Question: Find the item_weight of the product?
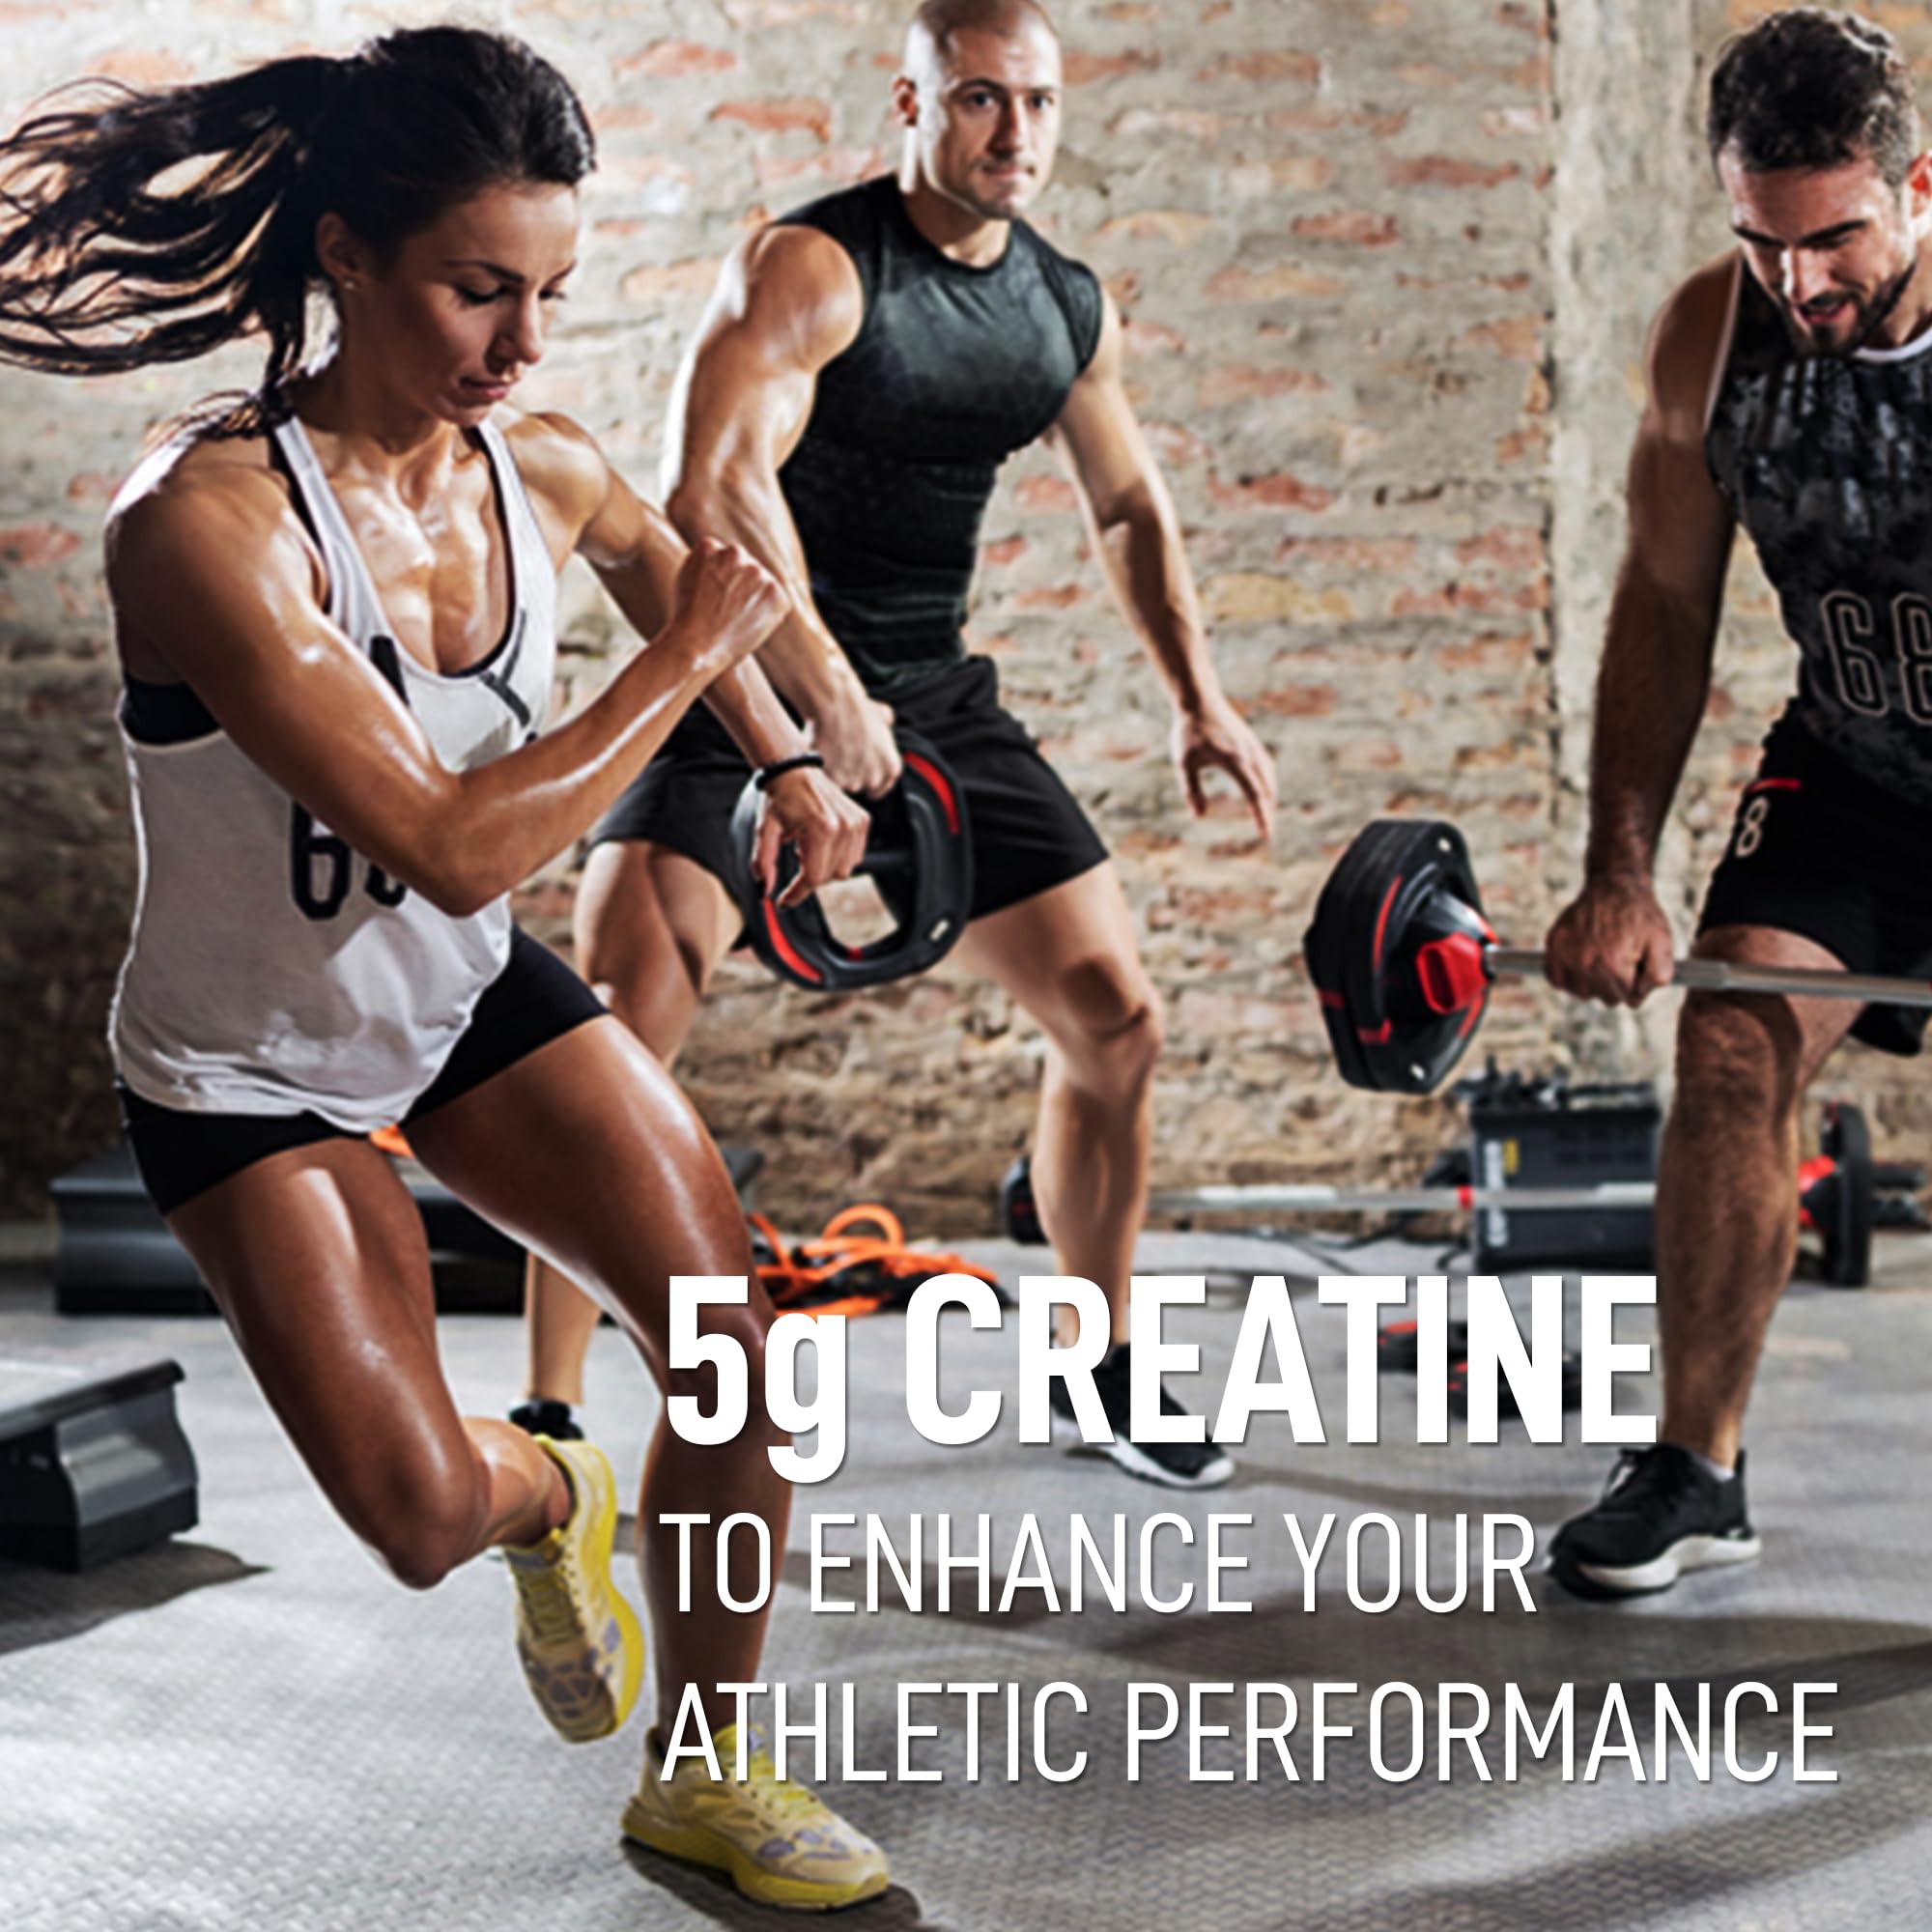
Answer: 5.0 gram